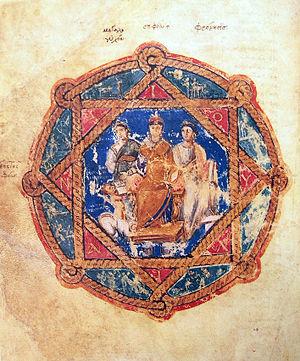
Portrait de donateur d'Anicia Juliana en frontispice d'un manuscrit enluminé des Dioscorides conservé à Vienne. Anicia Juliana est assise entre les personnifications de la Magnanimité et de la Prudence.
L'enluminure byzantine désigne l'art de décorer les livres pendant la période de l'Empire byzantin sur le territoire de ce dernier ainsi que dans les territoires limitrophes. Héritier de l'enluminure antique, elle se développe et évolue au gré des événements politiques et religieux qui agitent l'empire entre le Vᵉ et le XVᵉ siècle. Elle influence directement l'enluminure d'Europe occidentale, mais aussi la miniature ottomane et celle de son environnement culturel : slave, arménienne, géorgienne, copte.
Anicia Juliana est une grande aristocrate romaine née à Constantinople en 462 et morte en 527 ou 528.